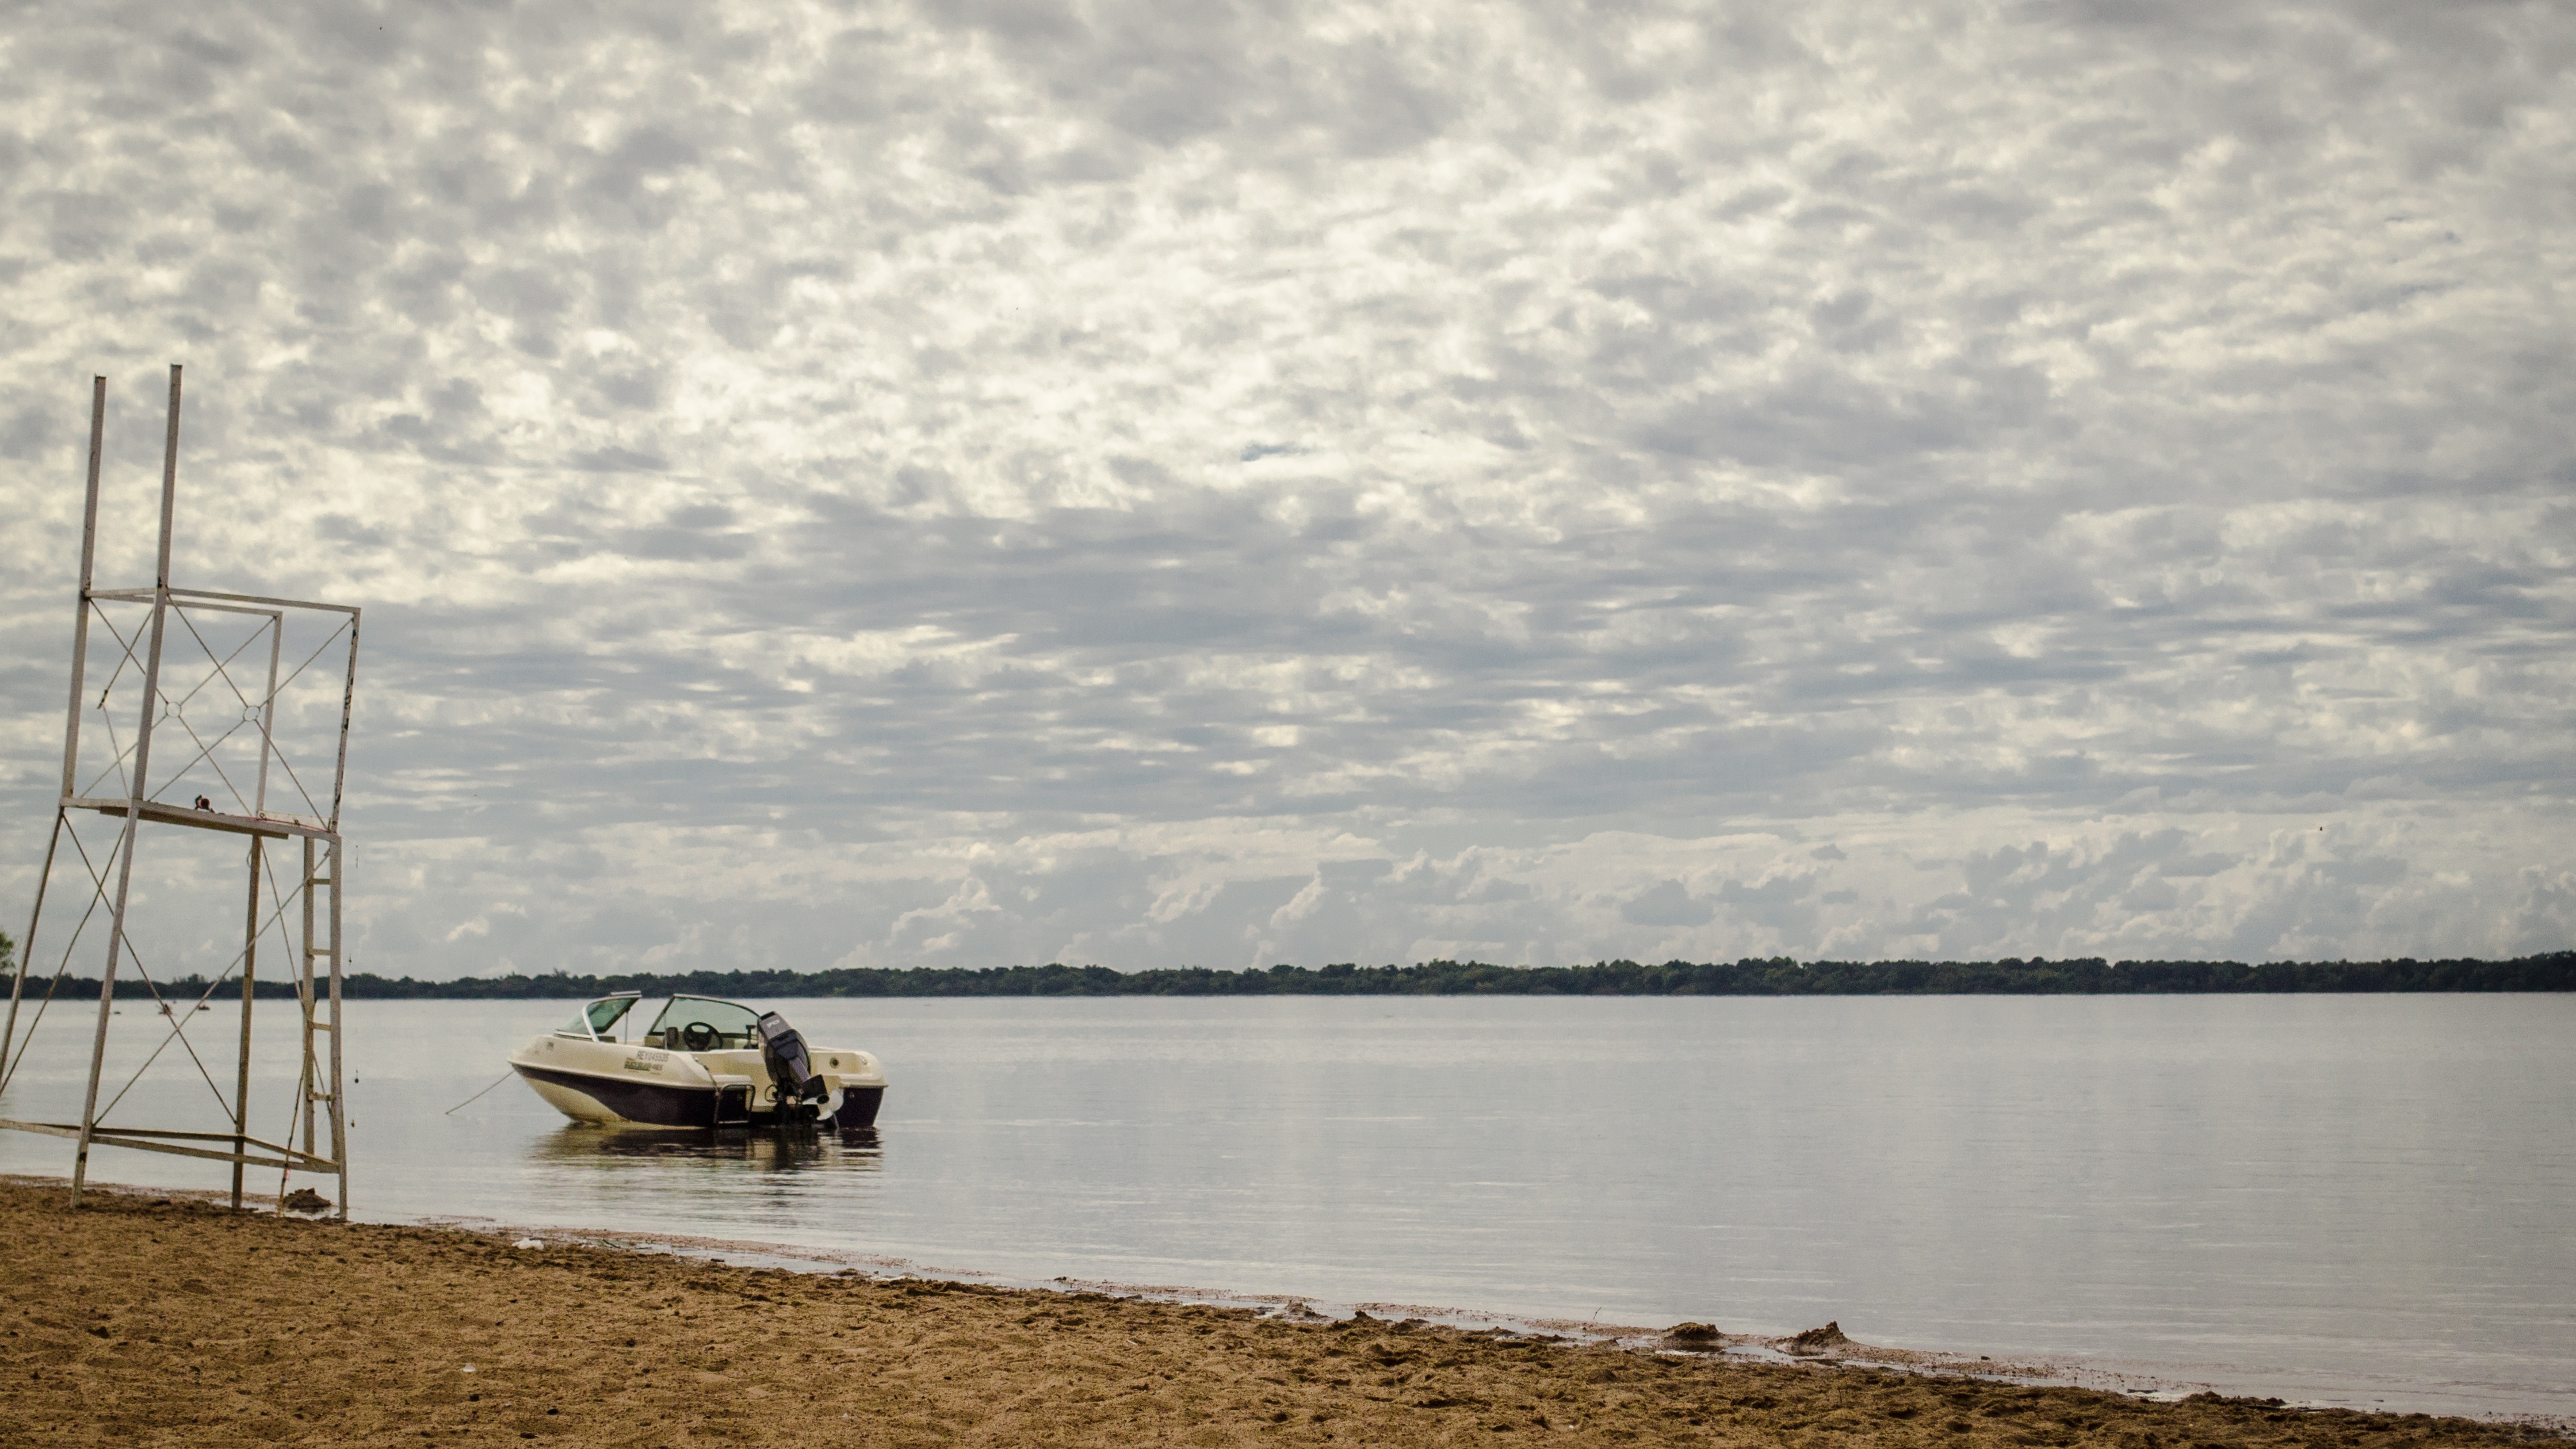
landscape, sea, coast, water, nature, horizon, cloud, sky, boat, morning, shore, lake, river, reflection, vehicle, fishing, peaceful, bay, body of water, outdoors, colon, soledad